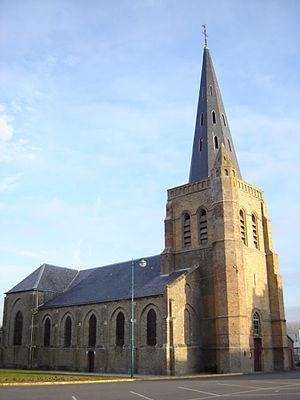
Eglise Saint-Médard à Oye-Plage.
Oye-Plage est une commune française située dans le département du Pas-de-Calais en région Hauts-de-France. Avec ses 33,86 km², c'est la commune la plus étendue du Pas-de-Calais, juste devant Calais.